Bora Laskin Faculty of Law

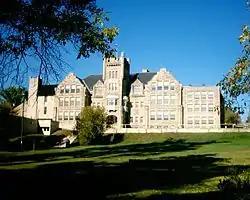
The Port Arthur Collegiate Institute

The Bora Laskin Faculty of Law is housed in Thunder Bay's historic Port Arthur Collegiate Institute, built in 1909.